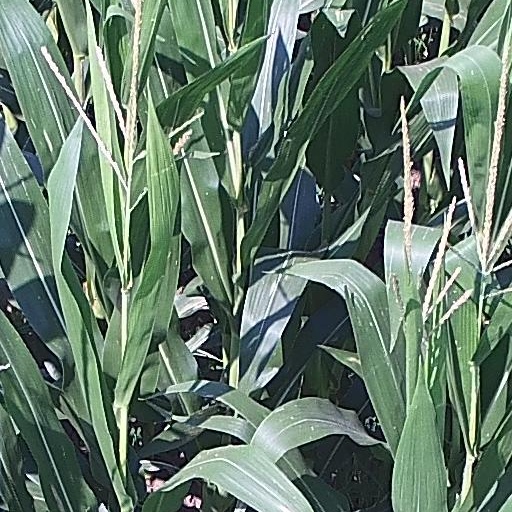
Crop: maize; corn